Jan Pieter Schotte

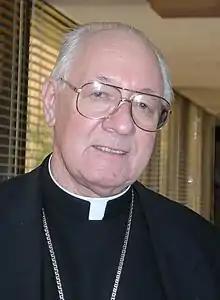
Schotte in 2003

Jan Pieter Schotte (29 April 1928 – 10 January 2005) was a Belgian cardinal and an official of the Roman Curia.